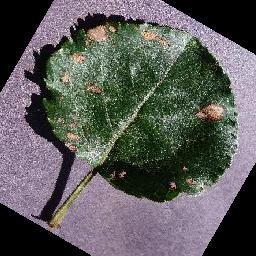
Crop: apple
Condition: black_rot